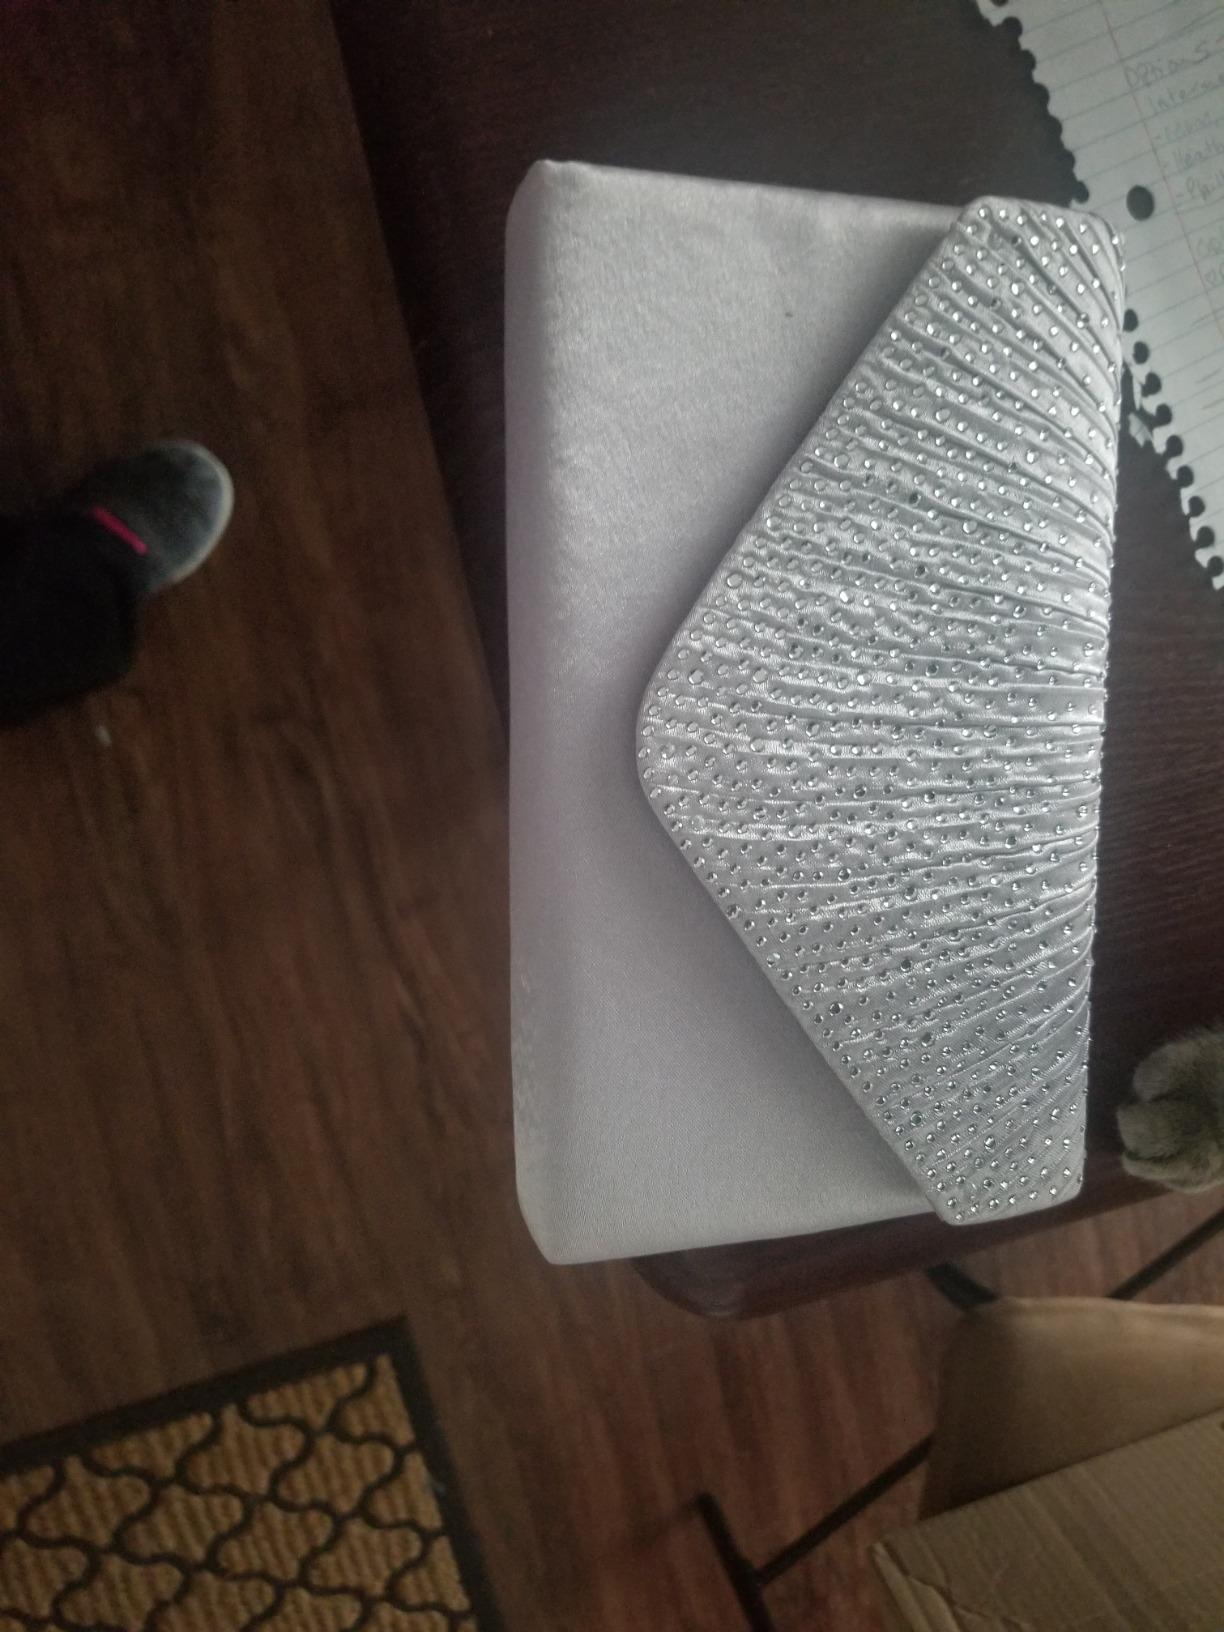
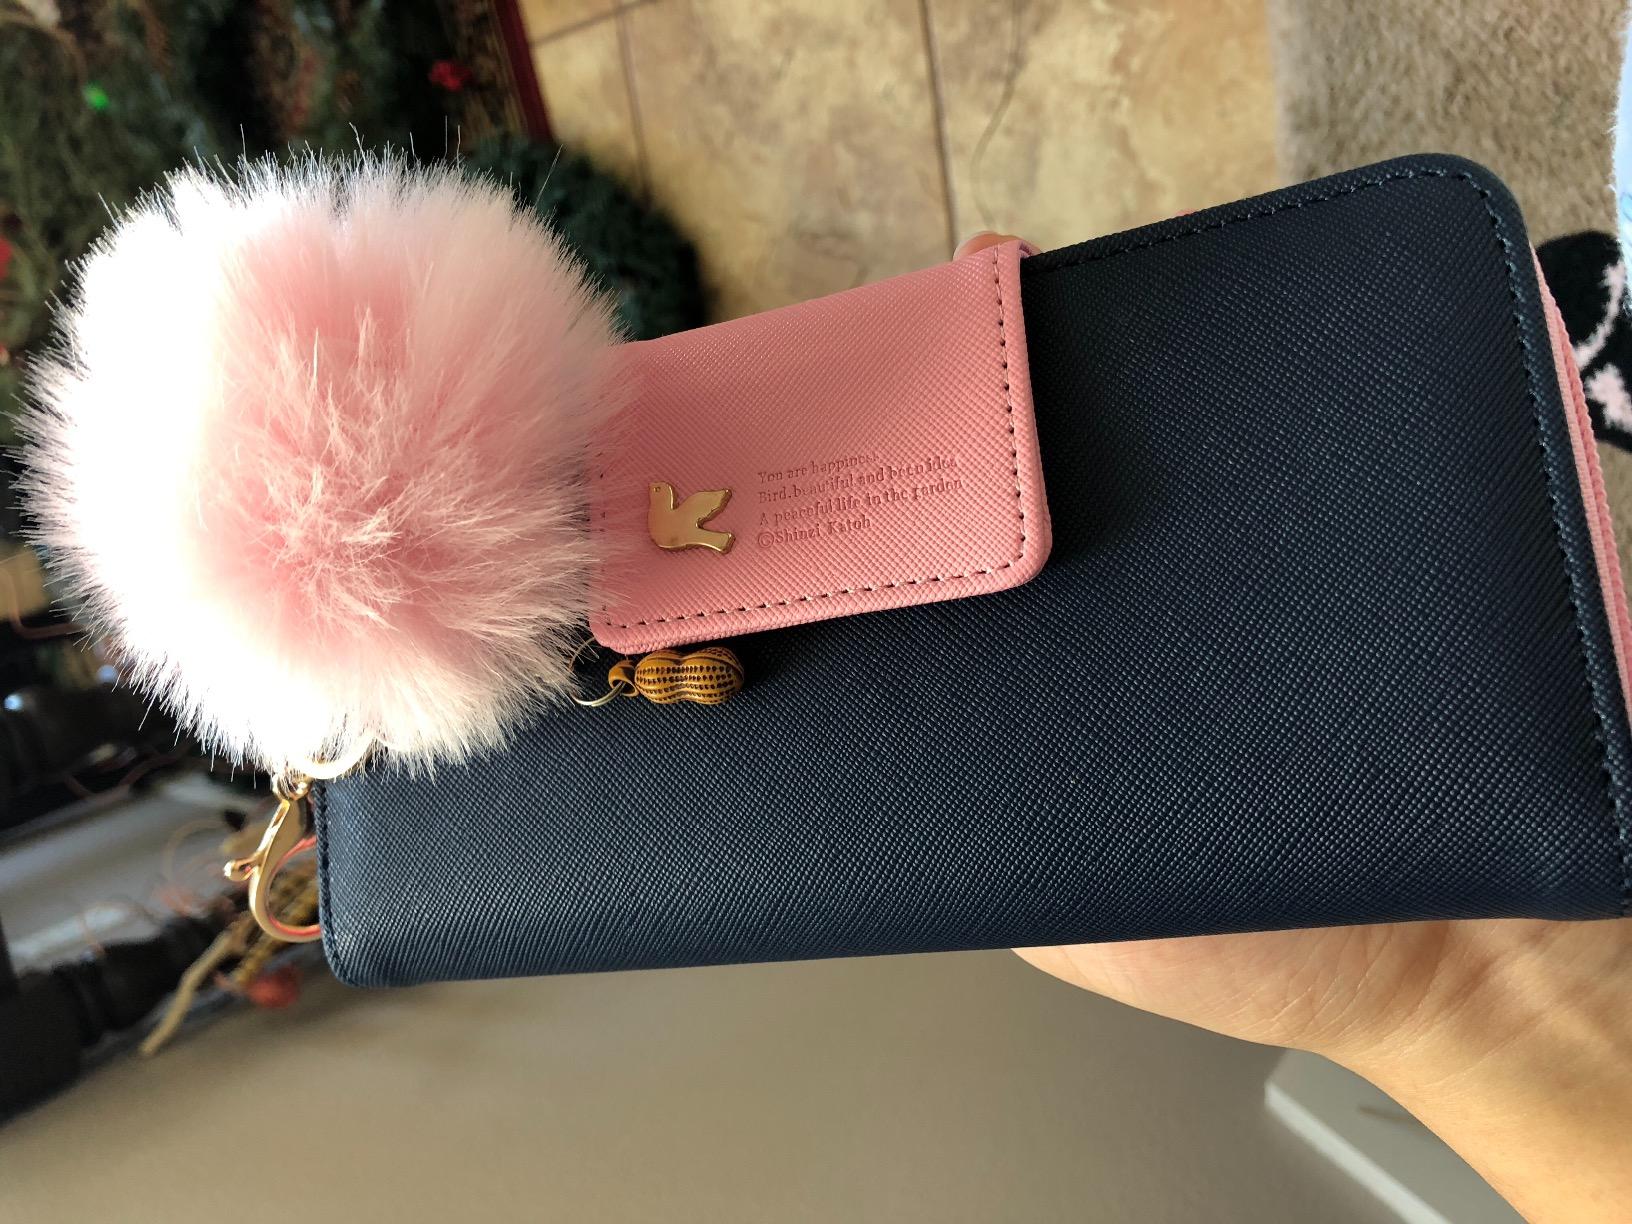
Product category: accessories_handbag
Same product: no